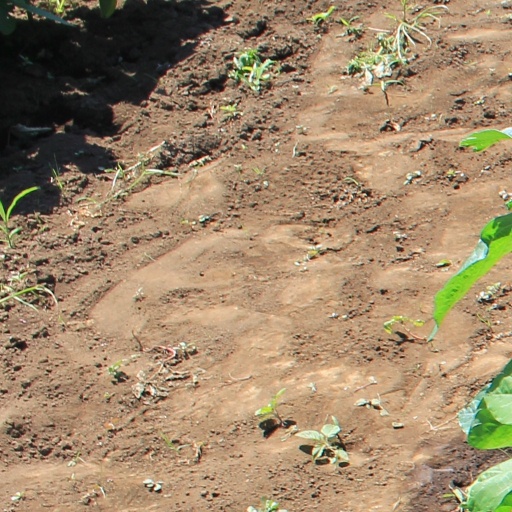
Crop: soybean